One America Appeal

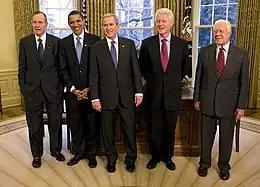
All five then-living former presidents George H. W. Bush, Barack Obama, George W. Bush, Bill Clinton, and Jimmy Carter. Photo was taken in the Oval Office 13 days prior to Obama's first inauguration.

The One America Appeal is a 501(c)(3) nonprofit organization founded on 7 September 2017, by all five then-living former U.S. Presidents: Jimmy Carter, George H. W. Bush, Bill Clinton, George W. Bush, and Barack Obama. This joint appeal originally aimed to encourage support for recovery efforts for Hurricane Harvey, but was then extended to include areas most affected by Hurricanes Irma and Maria. The appeal was launched when the five former Presidents aired a joint PSA on the NFL's regular season opening broadcast.